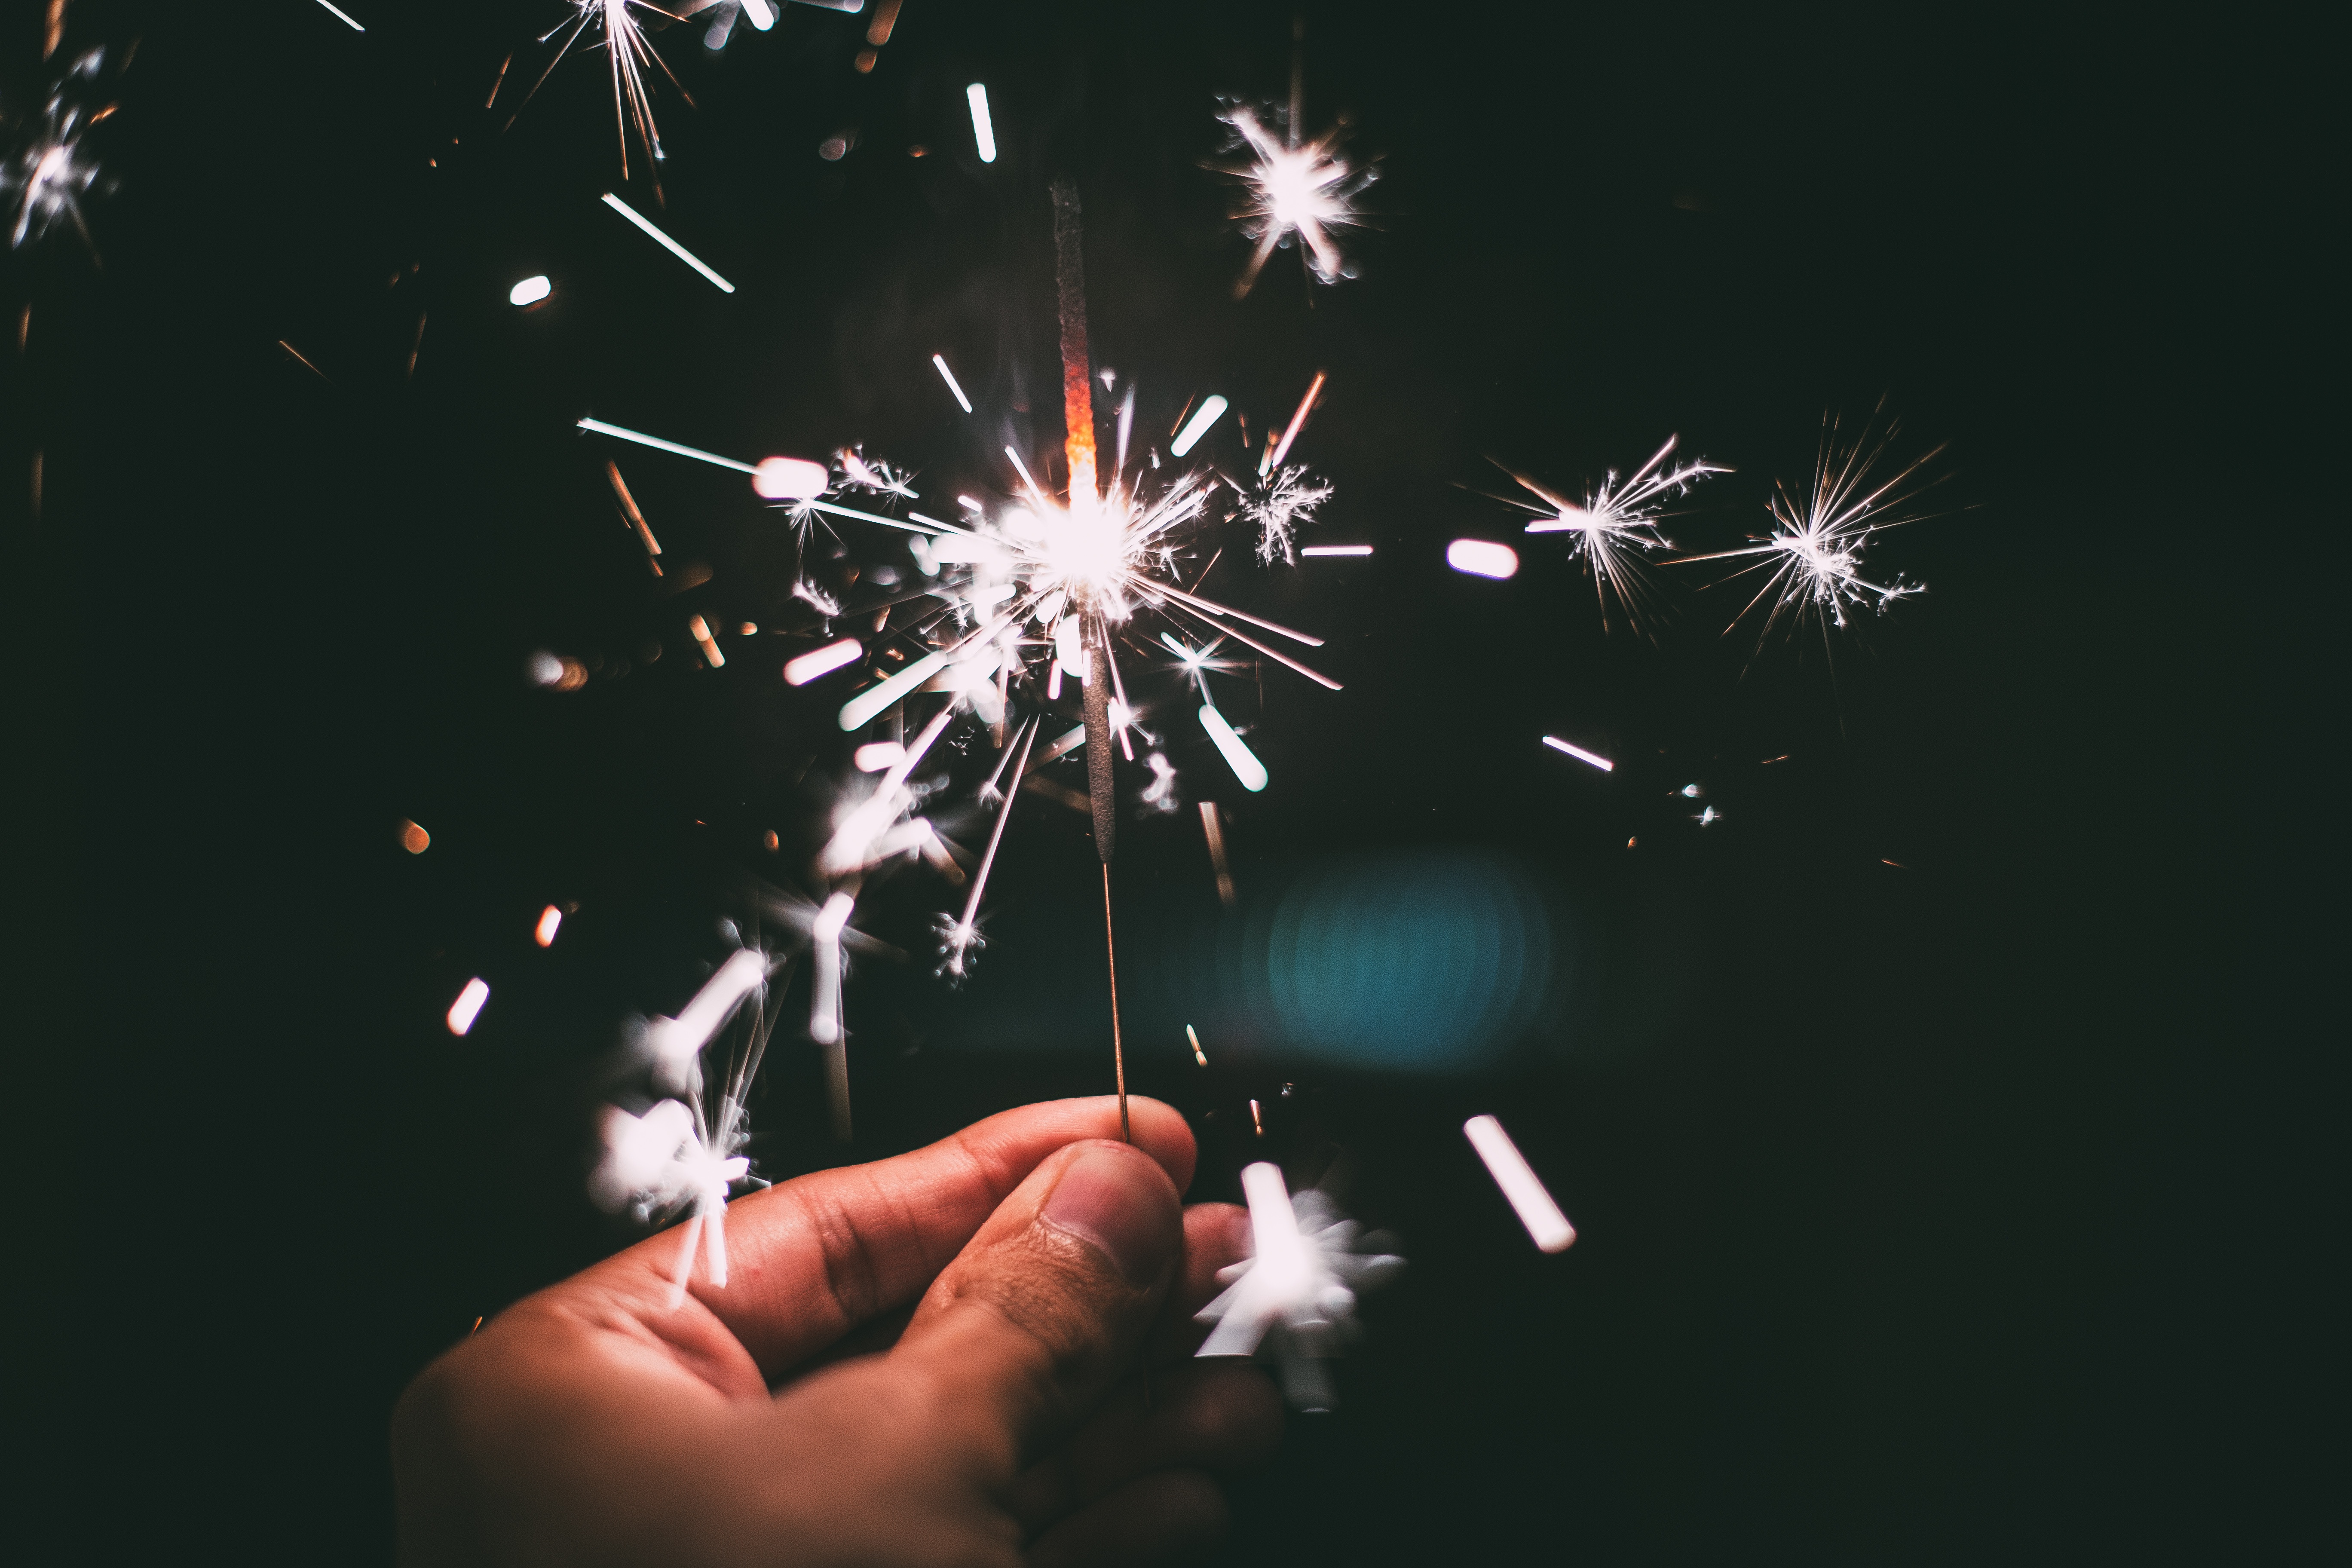
light, flower, sparkler, darkness, fireworks, sparks, event, sylvester, new year's eve